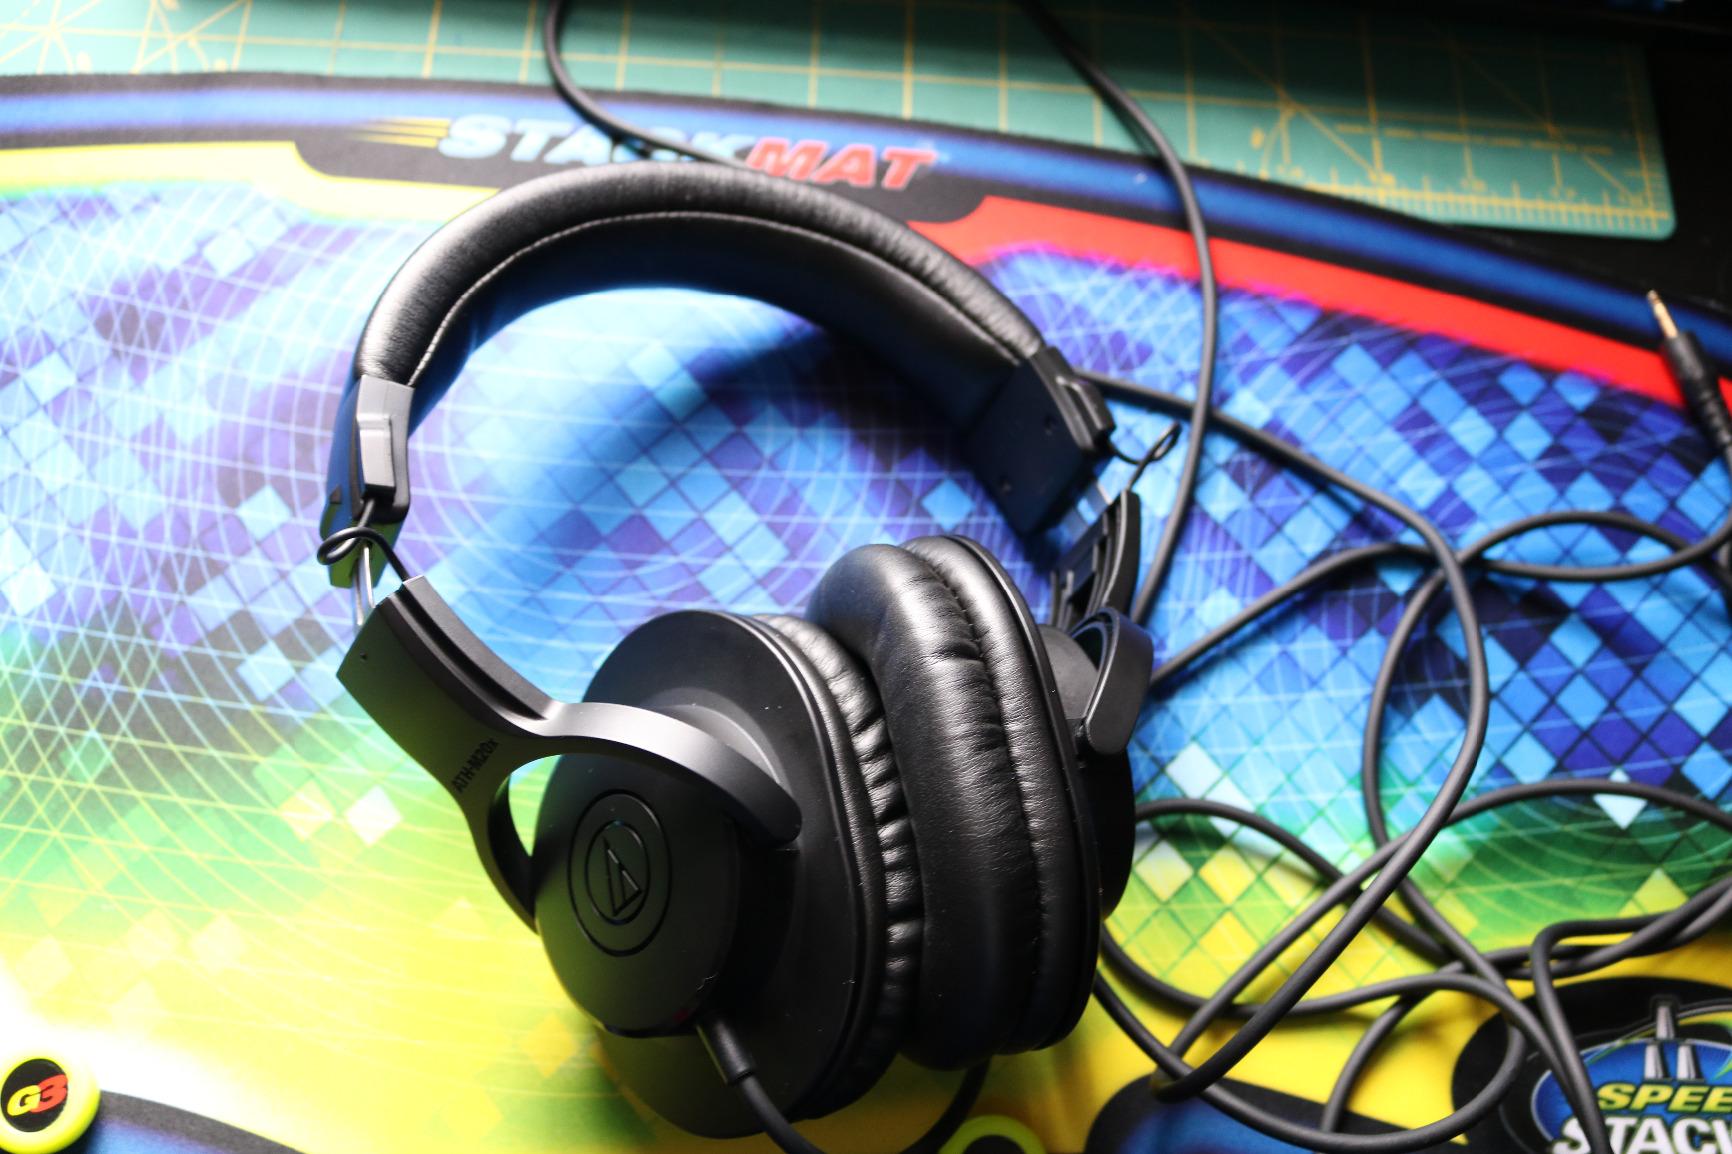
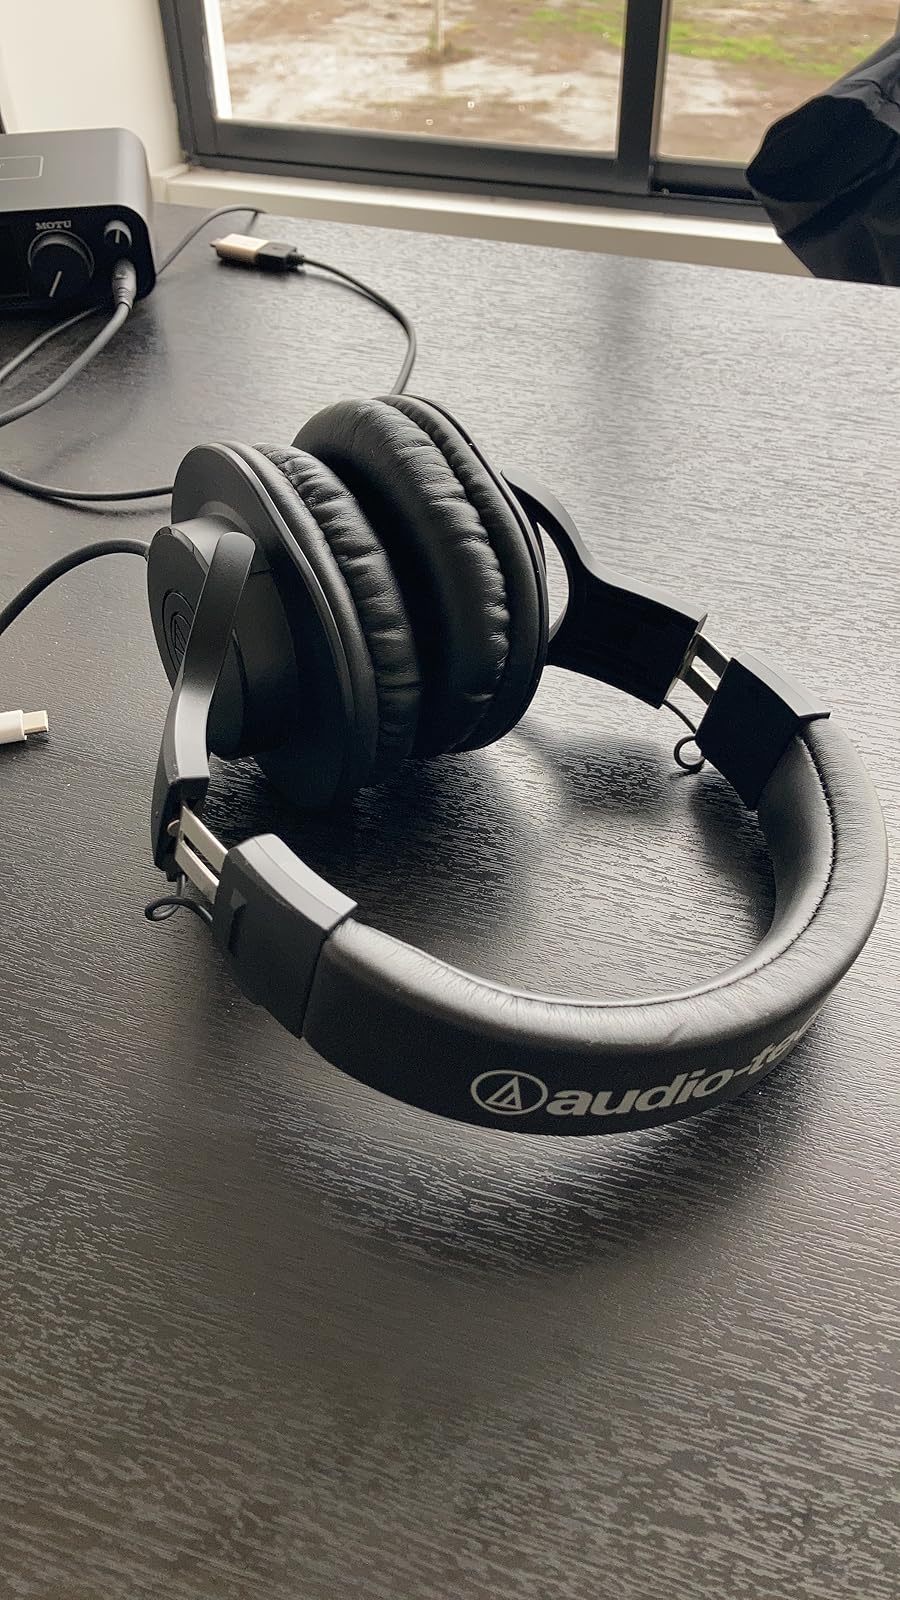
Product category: headphones
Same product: yes